Panduwasnuwara

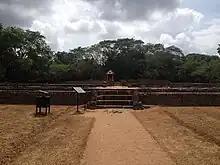
The ruins of palace (12th century)

As the Successor of his uncle king Kirti Sri Megha, Prince Parakramabahu became the ruler of Dakkhinadesa in 1140 A.D. It was the first capital of Parakramabahu and one of the three discrete kingdoms into which the Island was divided. Historical evidence proves that King Parakramabahu had made steps to develop the infrastructure and other common facilities in the ruling territory. During this period he had constructed a separate tooth temple at Panduwasnuwara Raja Maha Vihara premises for tooth relic of Buddha to keep it safe. After a series of successful battles with his enemies, Parakramabahu managed to conquer the control of the entire nation and moved to Polonnaruwa where his new capital was built. The tooth relic of Buddha was also brought with him as the reputed symbol of principality.